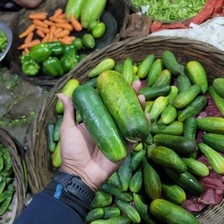
Label: cucumber